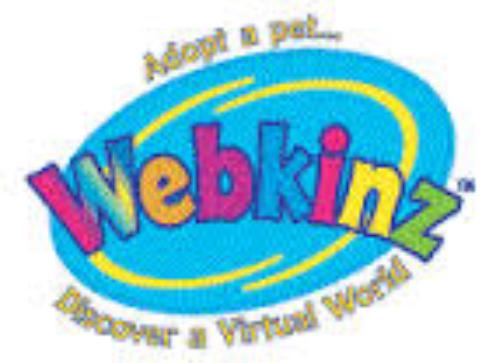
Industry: Leisure